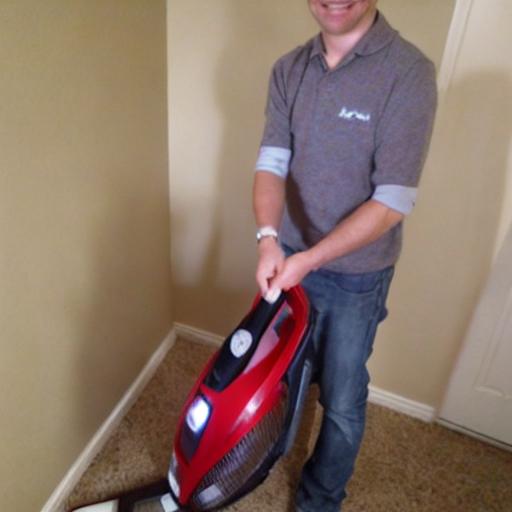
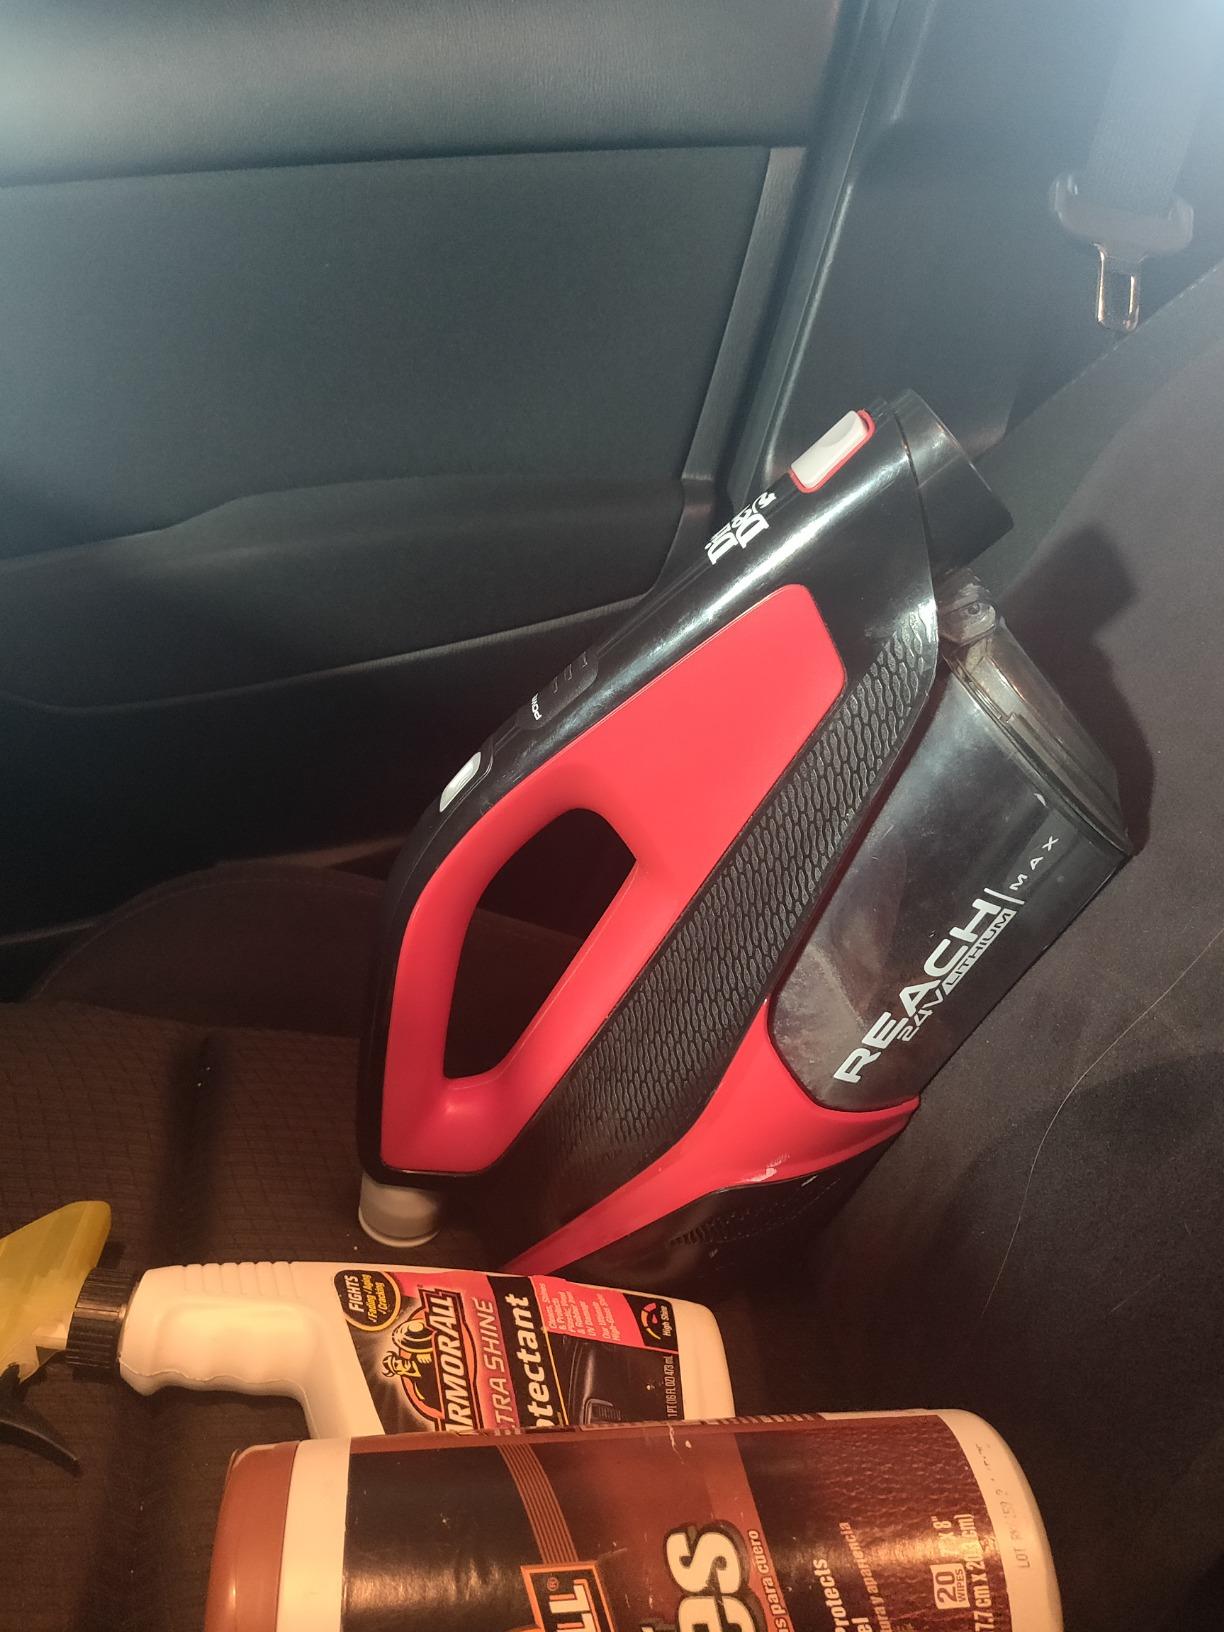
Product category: items_vacuum
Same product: no